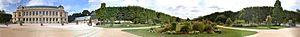
Panorama du Jardin des plantes (Paris) depuis l'esplanade Milne-Edwards
Le jardin des plantes de Paris, ou le Jardin des plantes, est un parc et un jardin botanique ouvert au public, situé dans le 5ᵉ arrondissement de Paris. Il est le siège et le principal site du Muséum national d'histoire naturelle, qui possède aussi d'autres sites à Paris et en province. En tant qu'espace de l'institution de recherche qu'est le Muséum, le Jardin des plantes est, à ce titre, un campus. En plus des espaces verts propres à un jardin, on trouve aussi au Jardin des plantes une ménagerie, des serres, et des bâtiments d'exposition scientifique faisant office de musées que le Muséum nomme « galeries ».